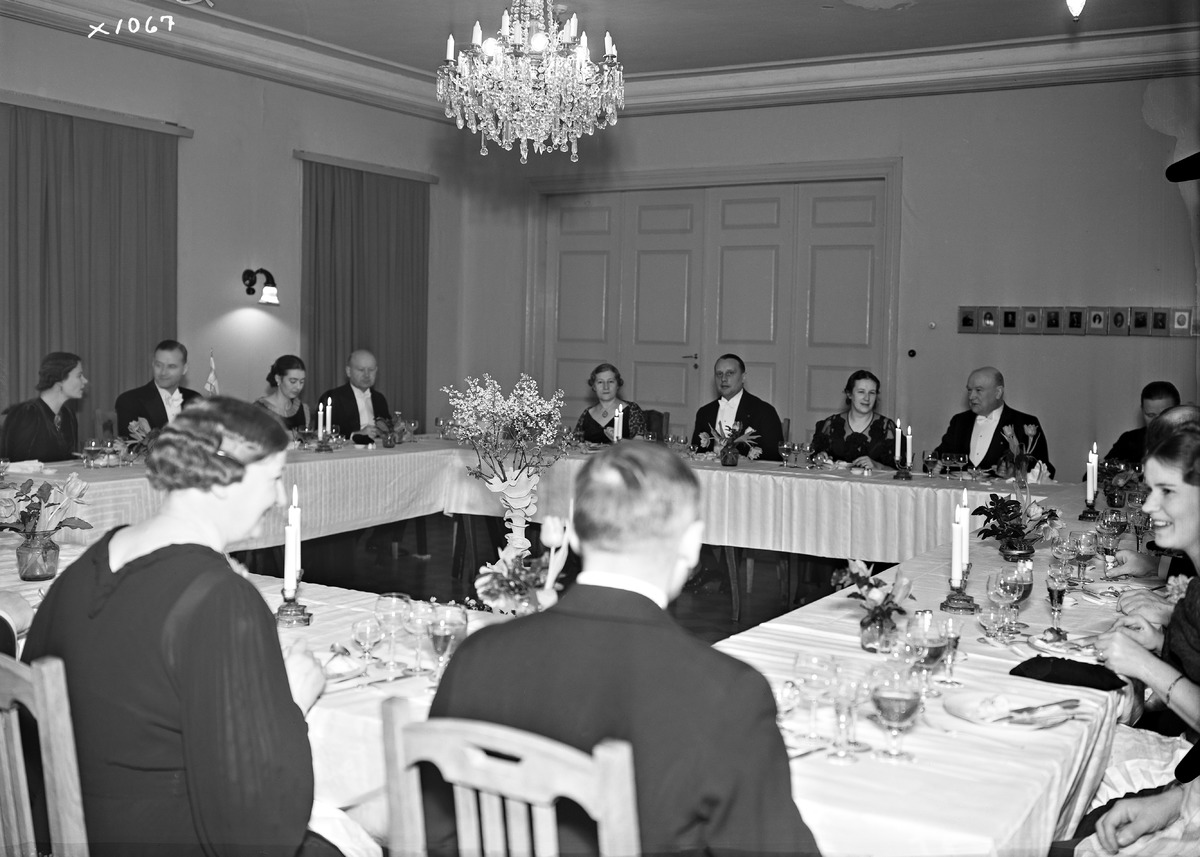
Oulun Rotaryklubin illalliset
A dinner of Oulu's Rotary Club
sisällön kuvaus: Oulun Rotaryklubin illalliset 8.1.1938. content description: A dinner of Oulu's Rotary Club on January 8, 1938.
Vuosi: 1938
Paikka: Suomi, Oulu, Suomi, Pohjois-Pohjanmaa, Oulu
Aiheet: Rotary International; rotarit; rotaryliike; sisäkuva; illalliset; dinners; rotarians